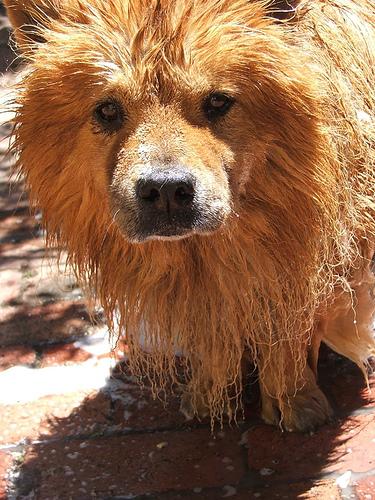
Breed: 329-n000119-chow